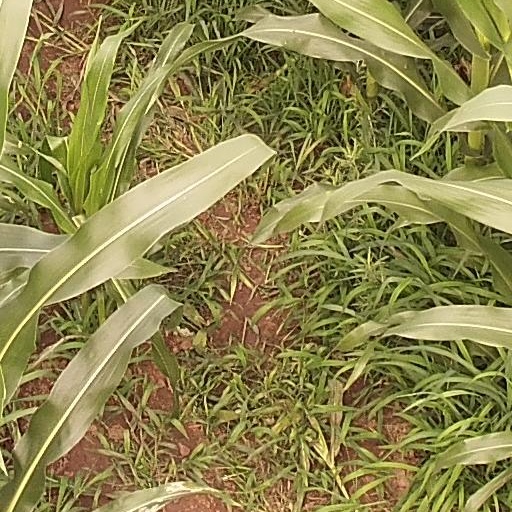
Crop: maize; corn